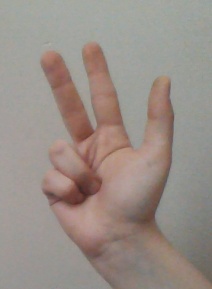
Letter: al